Angelicque White

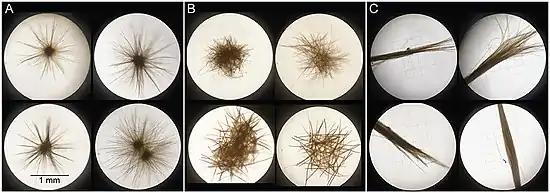
White's research interests include the phytoplankton "Trichodesmium"

White's Ph.D. research examined the factors controlling the bloom forming marine phytoplankton "Trichodesmium." White's past research includes harmful algal blooms and microplastics.